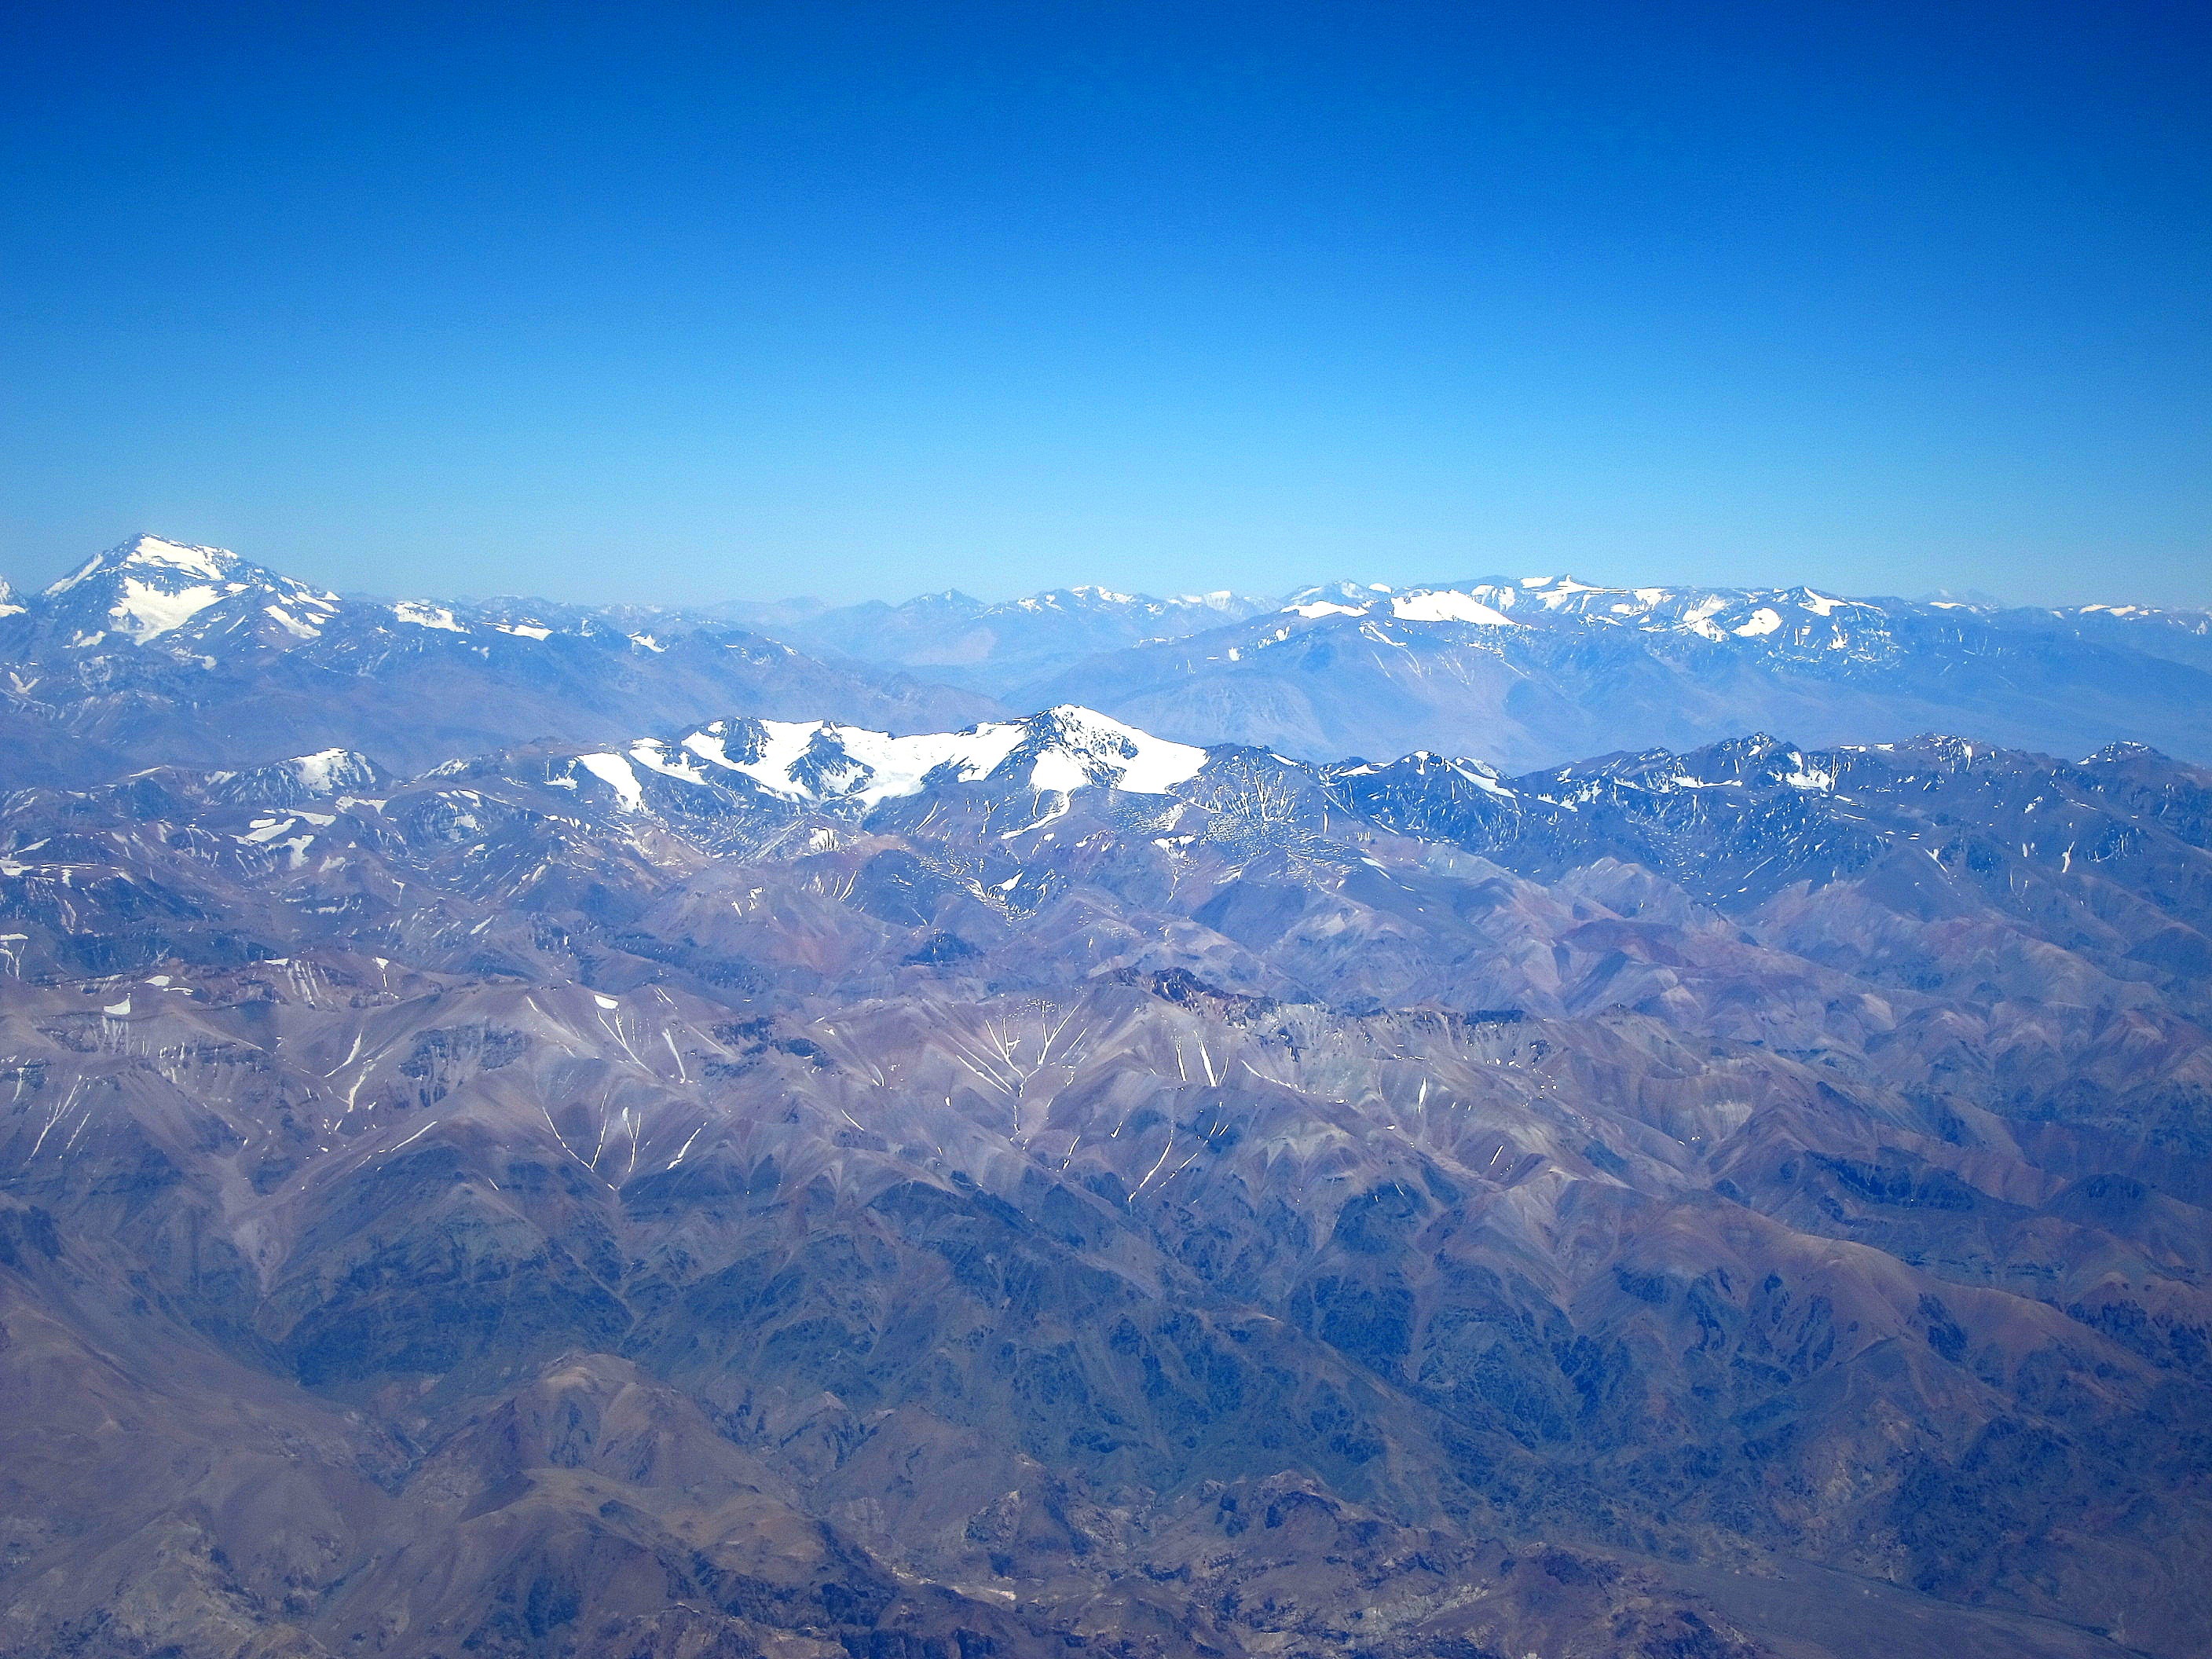
landscape, nature, wilderness, mountain, snow, winter, cloud, sky, sunlight, morning, hill, valley, mountain range, weather, aerial view, ridge, summit, alps, plateau, argentina, andes, landform, mendoza, mountain pass, aconcagua, geographical feature, atmospheric phenomenon, atmosphere of earth, mountainous landforms